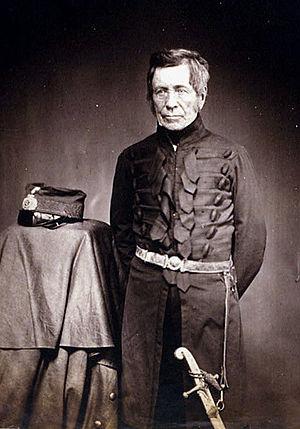
John Fox Burgoyne, 1ᵉʳ baronnet, est un maréchal de camp britannique.
Le titre de connétable de la Tour est la plus haute charge disponible au sein de la tour de Londres.